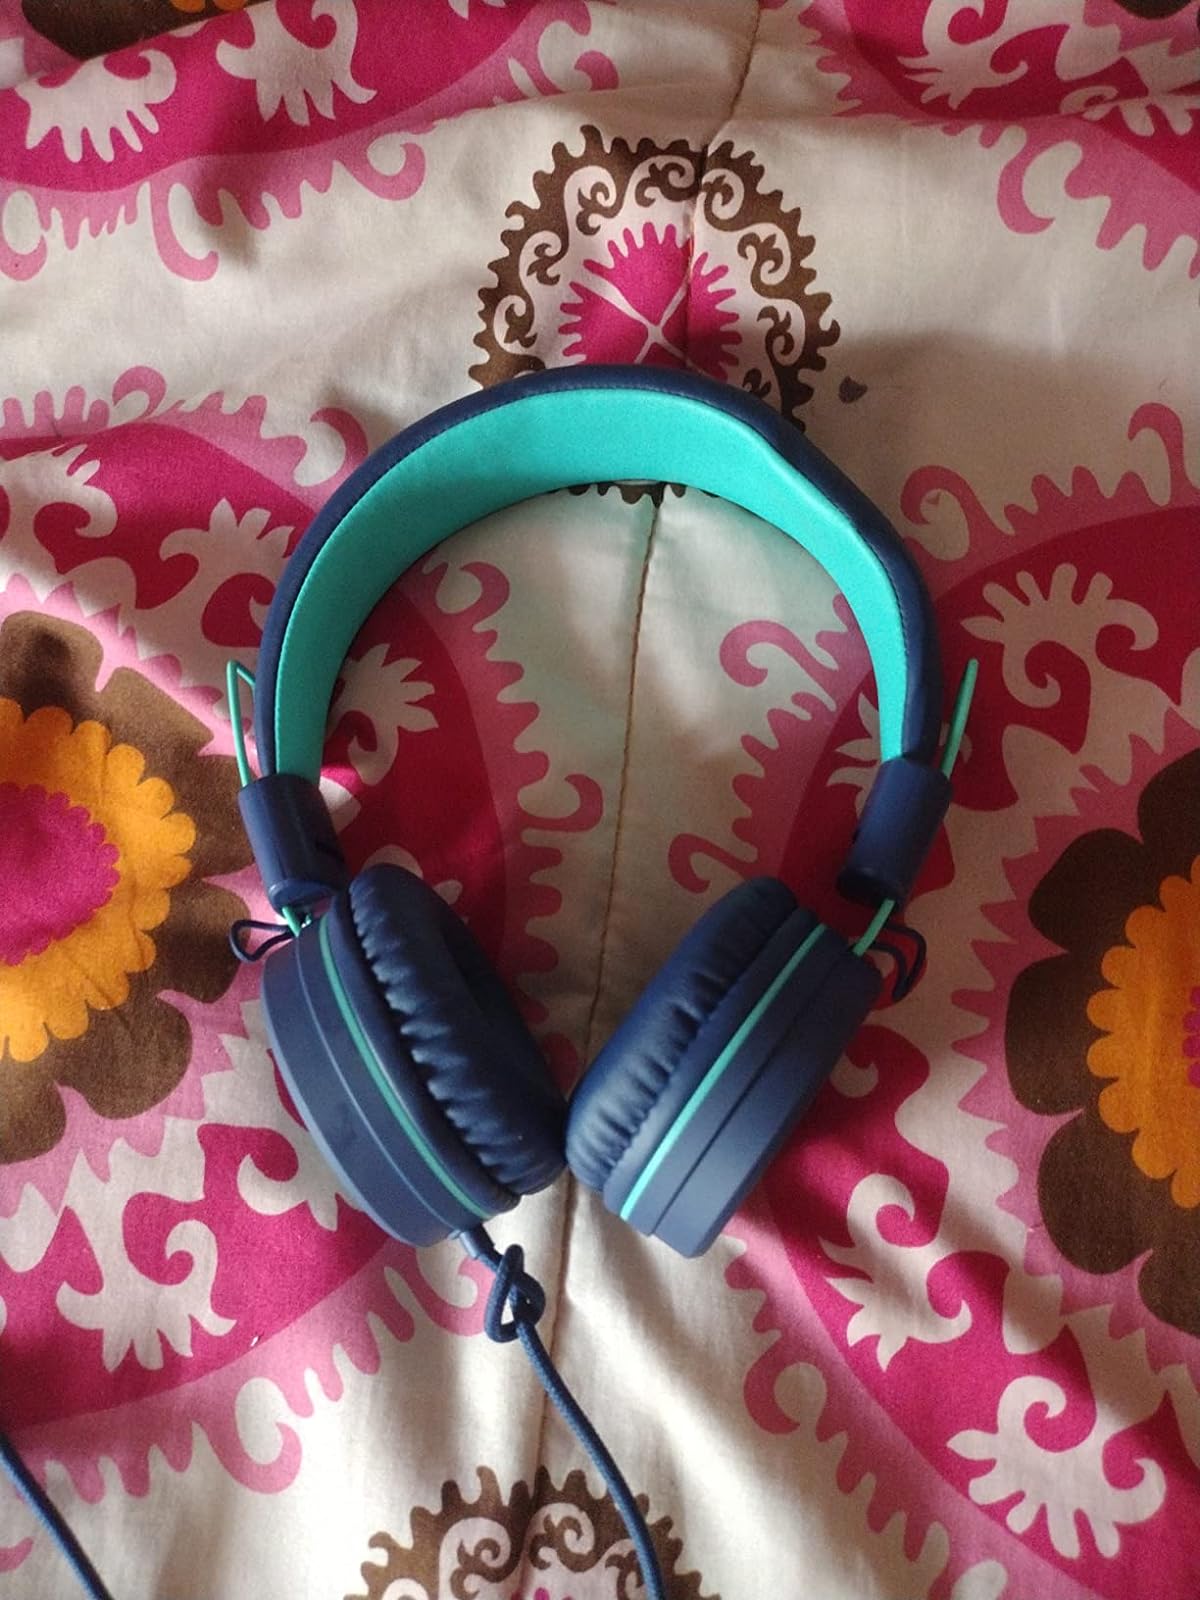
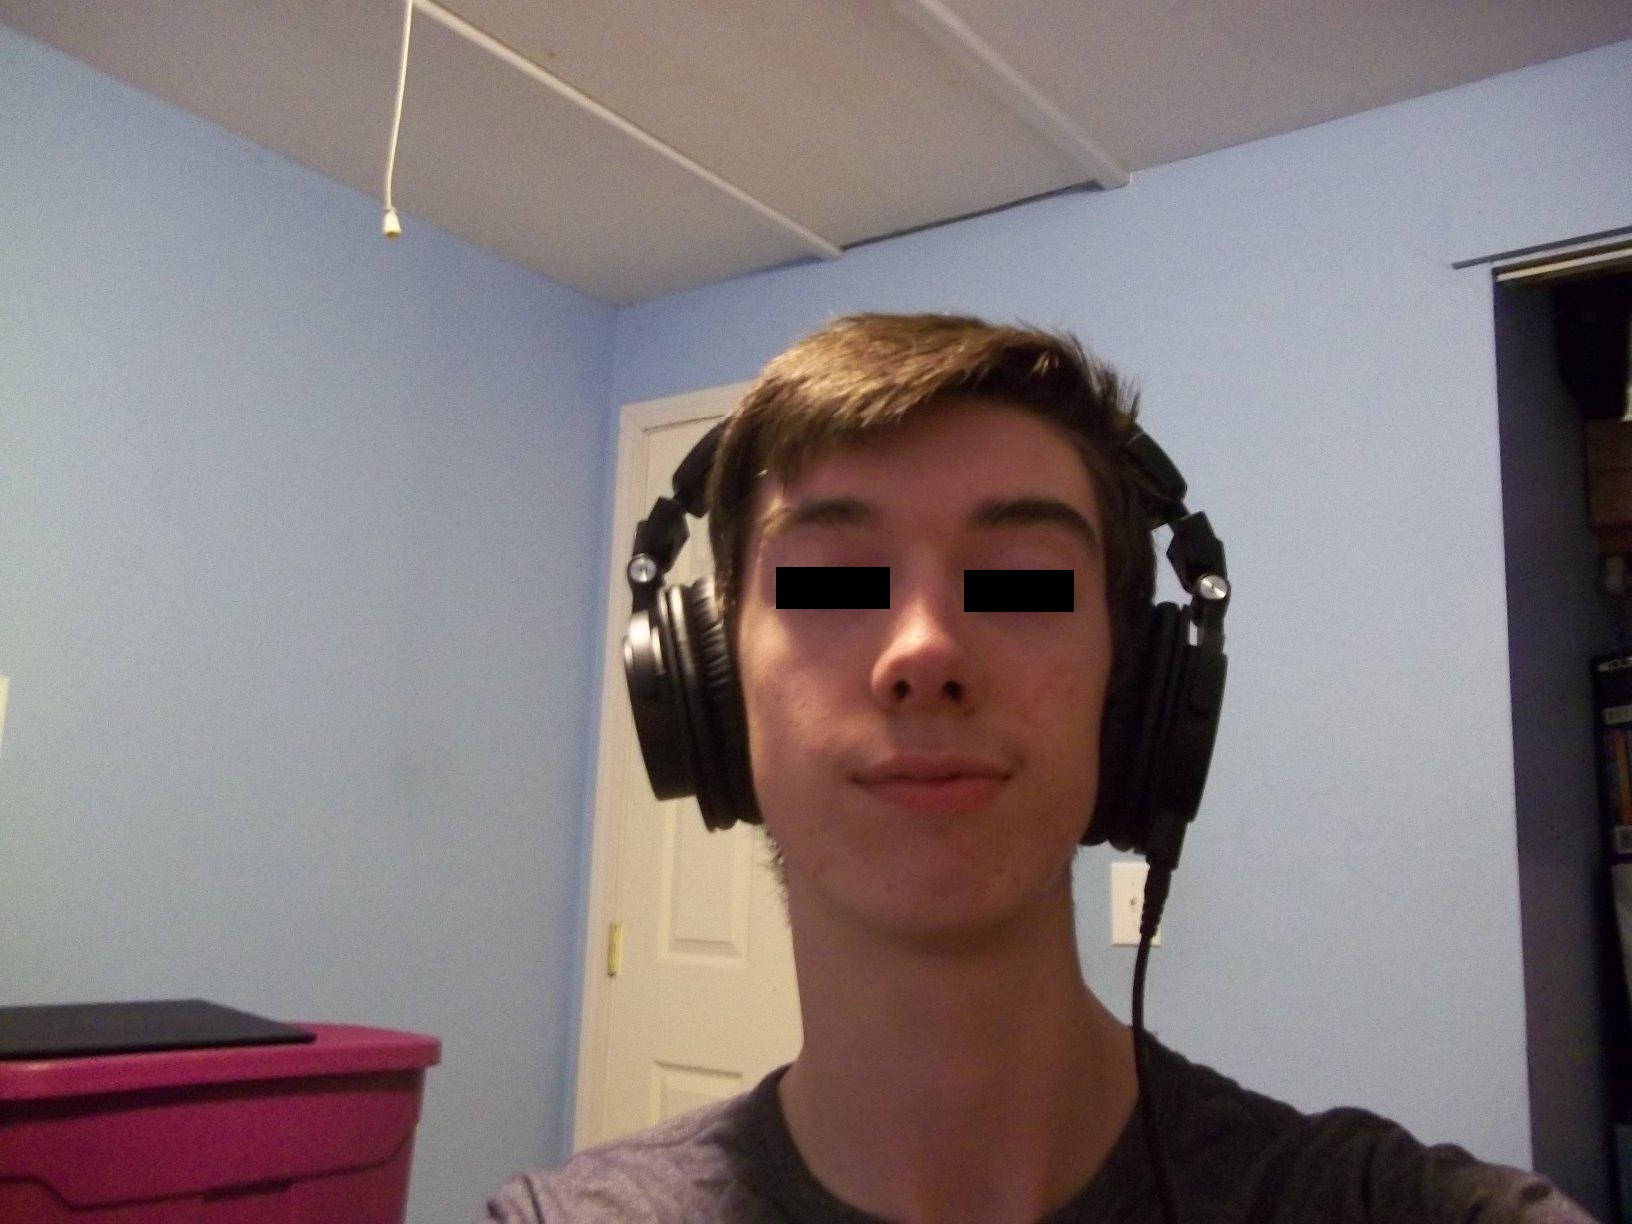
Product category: headphones
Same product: no